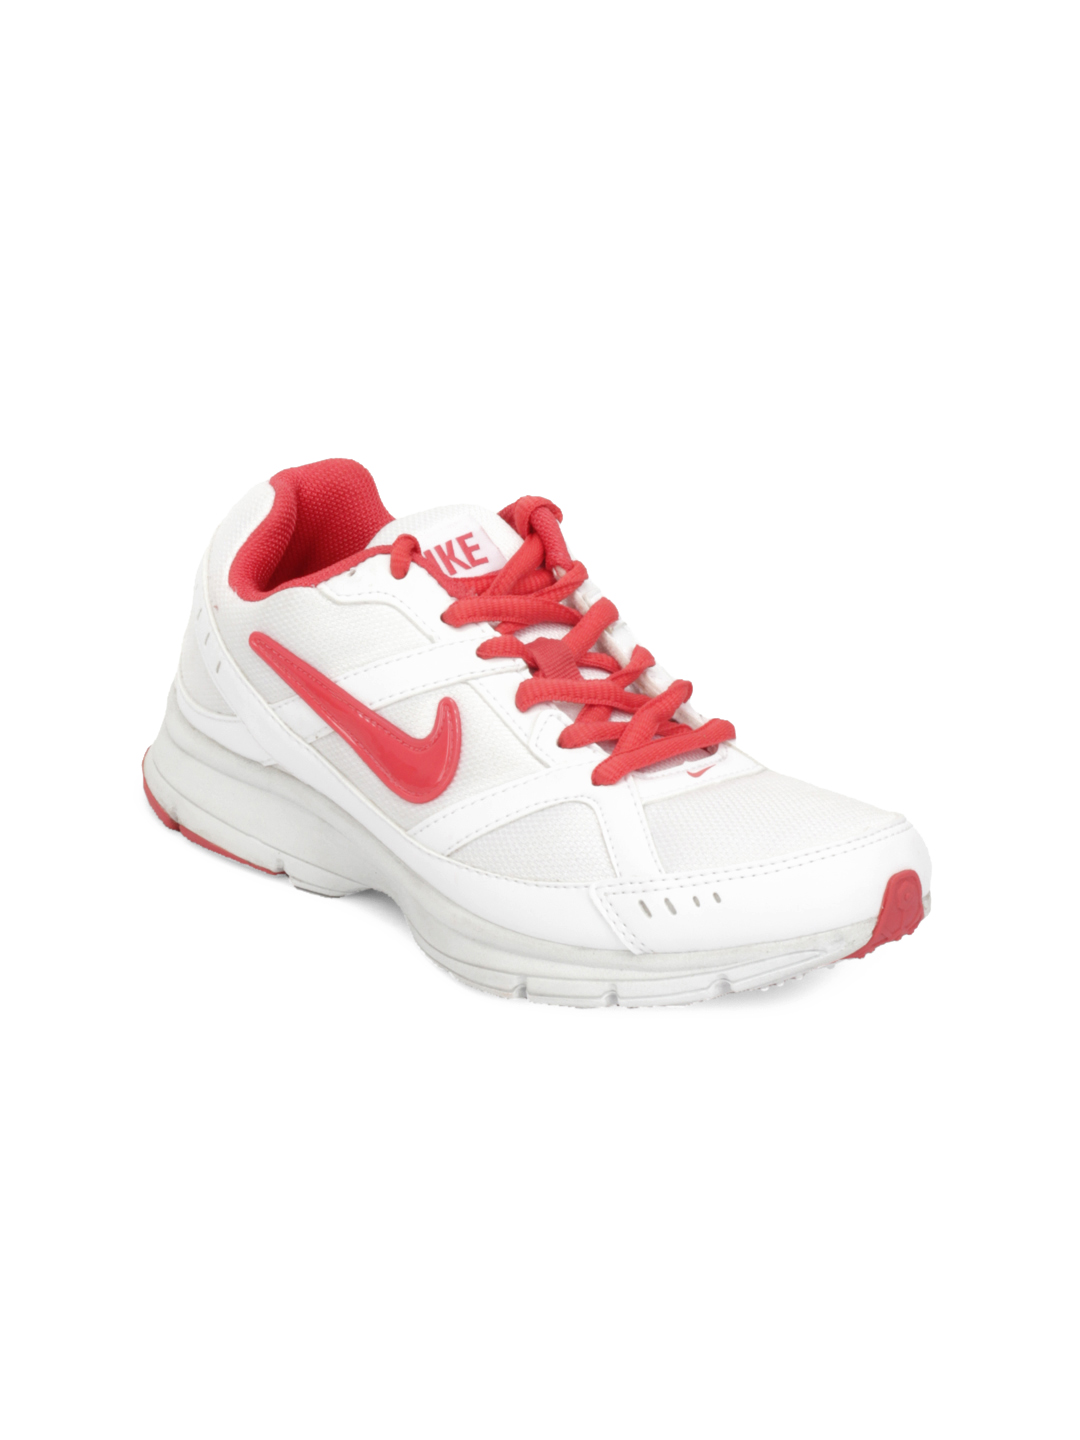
Nike Women White Diffusion Sports Shoes
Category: Footwear / Shoes / Sports Shoes
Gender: Women
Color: White
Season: Fall 2012
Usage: Sports